Camillo Baldi

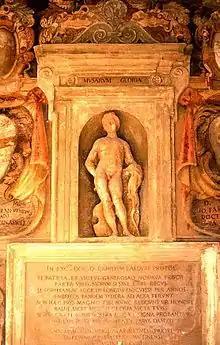
Monument to Baldi in the courtyard of the Archiginnasio of Bologna

Camillo Baldi (1550 – 24 March 1637), also known as Camillus Baldus and Camillo Baldo, was an Italian philosopher.